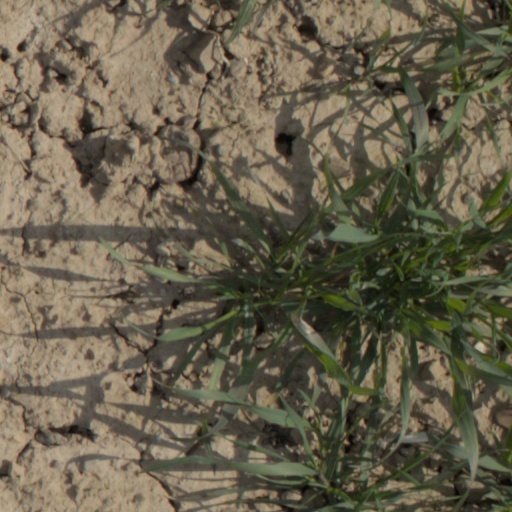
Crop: wheat